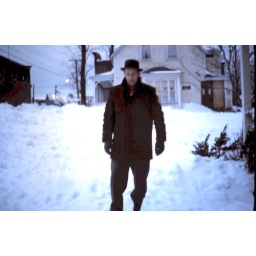
Drummond Road, Westville, February, 1964. Kennedy house in background. Old Masonic building at far left.